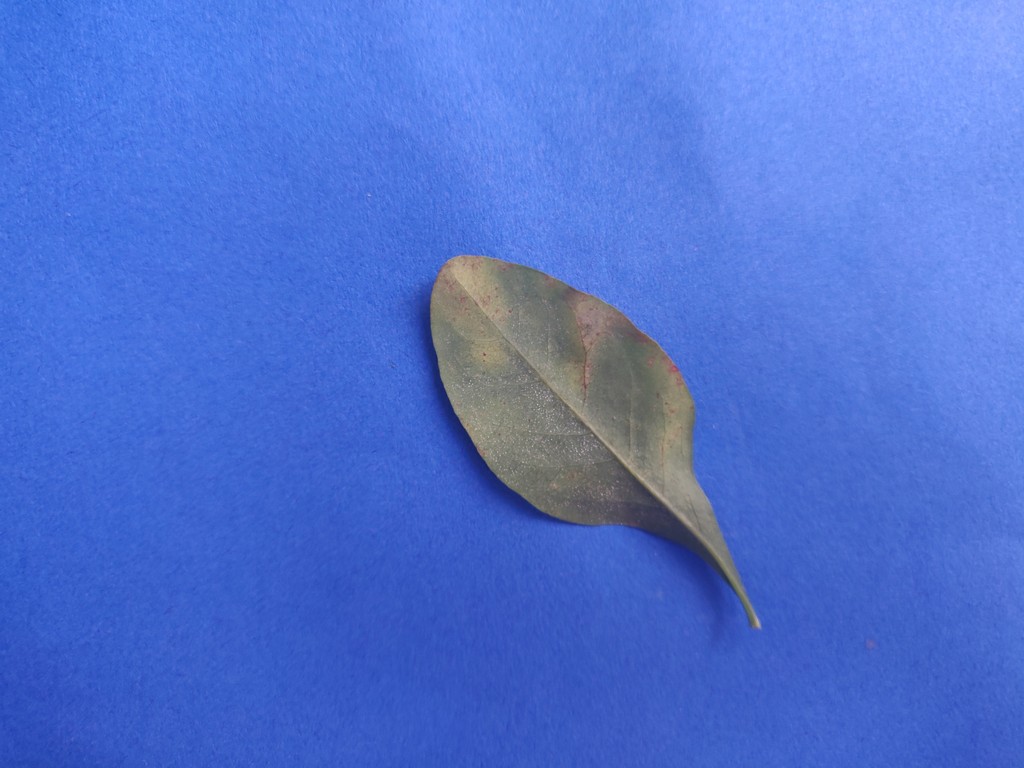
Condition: Unhealthy
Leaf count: single
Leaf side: back